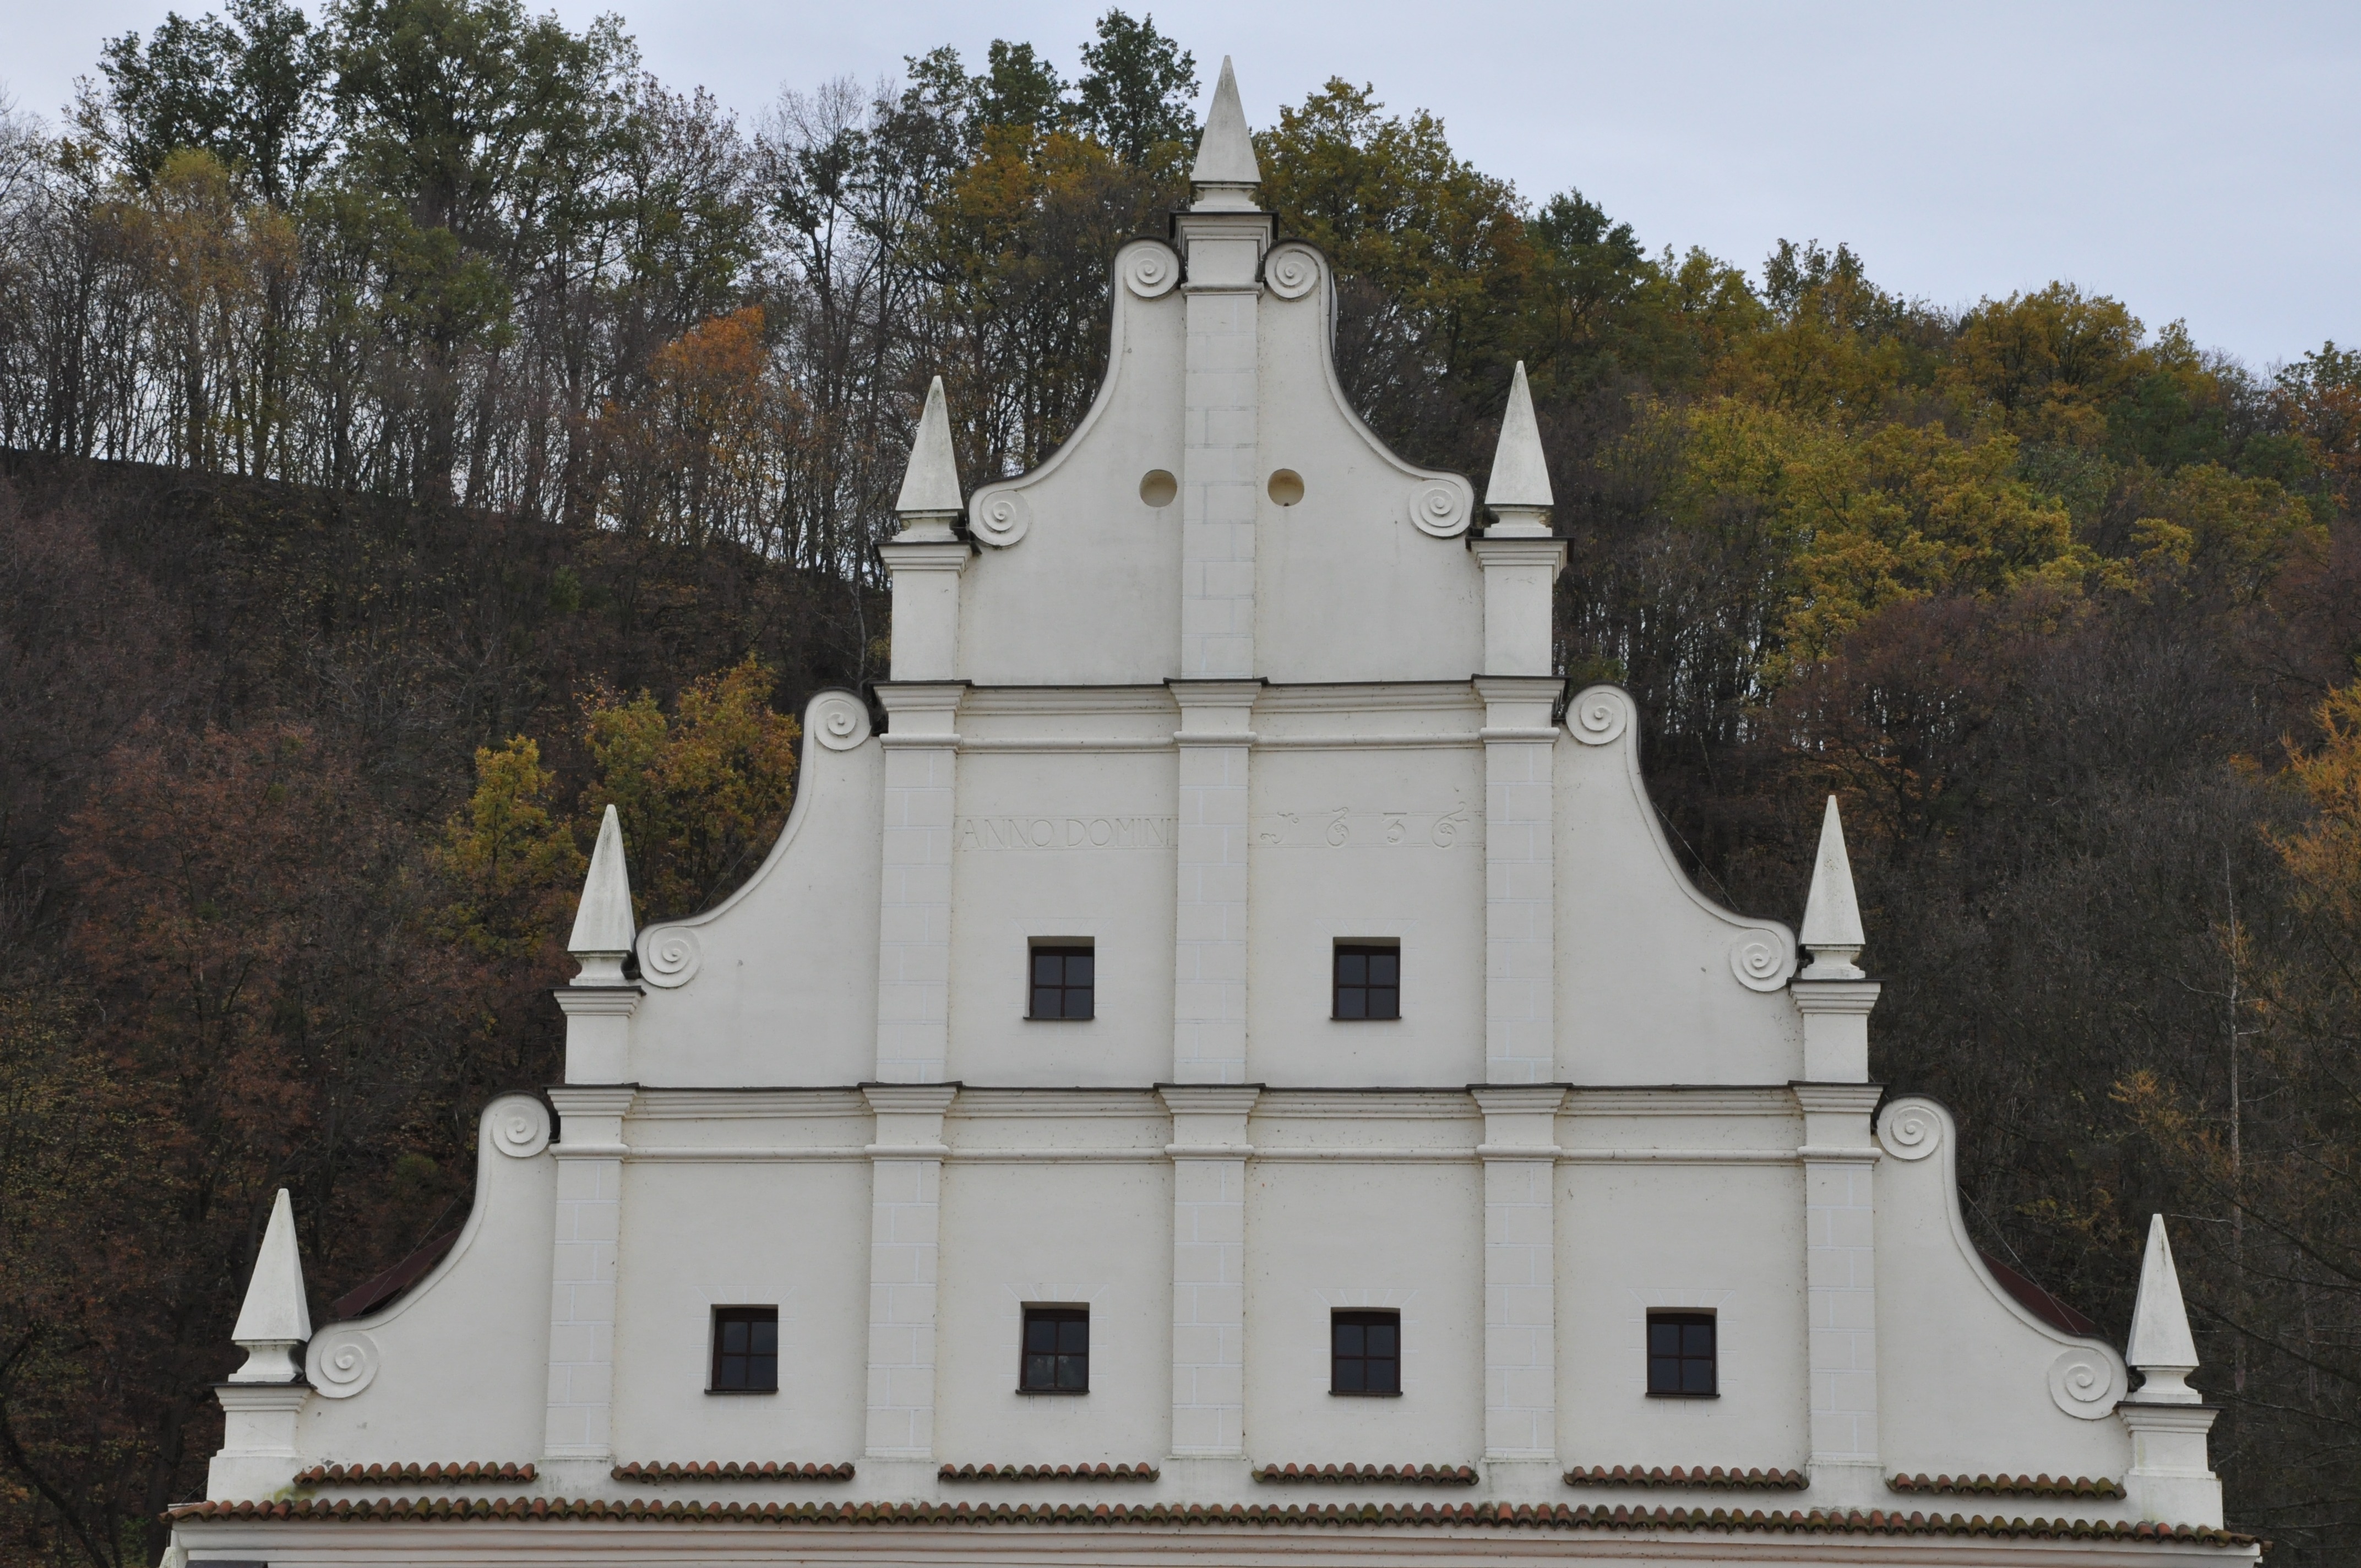
architecture, building, chateau, palace, monument, facade, church, chapel, place of worship, monastery, poland, estate, kazimierz dolny, granary